Dorothy (opera)

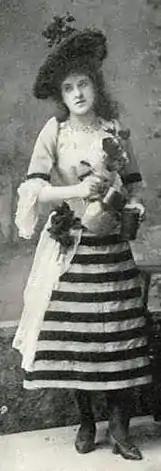
Decima Moore as Dorothy, 1892–93 revival

The press praised the music and the original production but had mixed reactions to the performances; they disliked the libretto. "The Pall Mall Gazette" said, "The story is curiously devoid of any interest, the dialogue is of the weakest, the lyrics have no point... Mr Cellier's music is worthy a better fate." Other papers agreed: "To put it plainly, the libretto is not worthy of the music." "Punch" wrote, "The music is much better than the plot – not that this is saying much... I fancy that Herr Meyer Lutz must have received instructions not to indulge in any of his old frivolous ways, but to conduct the music gravely and sedately – which he did. I was wondering whether he was awake all the time." Many of the critics complained that the libretto was derivative, primarily of "She Stoops to Conquer."